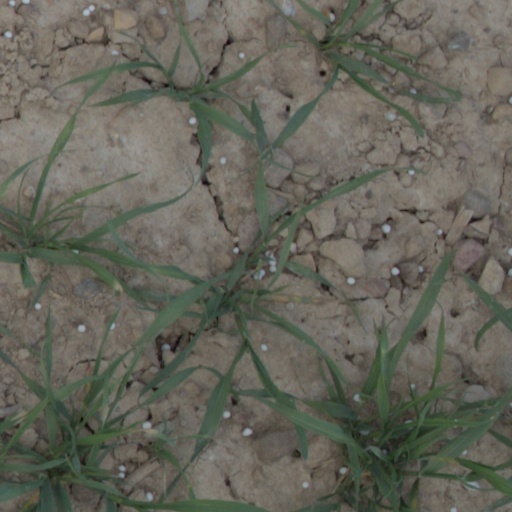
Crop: wheat